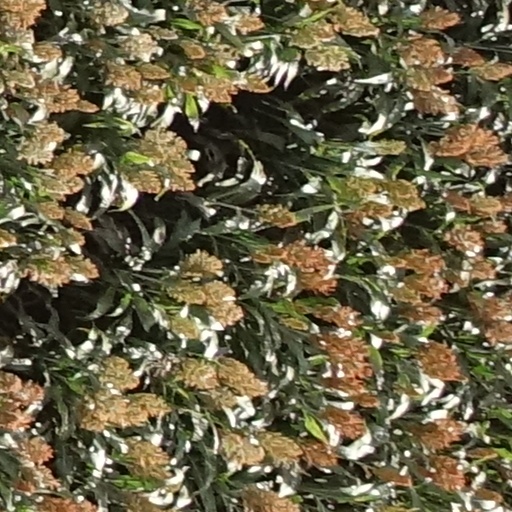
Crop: sorghum